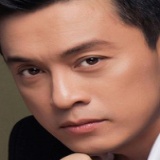
ca sĩ Lam Trường